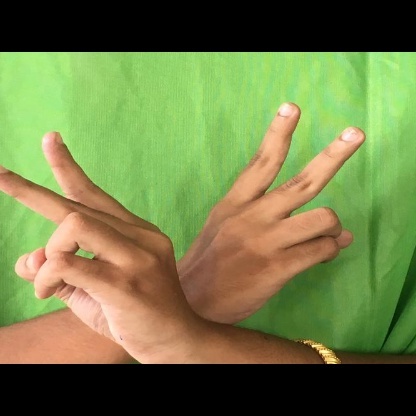
Mudra: Kartariswastika